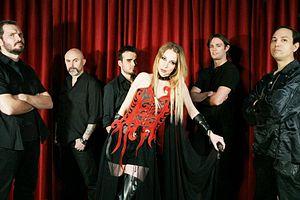
Whyzdom est un groupe de metal symphonique français, originaire de Paris, en Île-de-France. L'année 2009 est marquée par la sortie de leur premier album, From the Brink of Infinity, le 21 septembre 2009. Whyzdom annonce que le groupe ne souhaite pas sortir leur deuxième album avec les pistes vocales enregistrées par Clémentine Delauney alors qu'elle a quitté le groupe, et choisit de repousser la sortie de Blind? pour réenregistrer le chant. Le troisième album du groupe Symphony for a Hopeless God, chanté par Marie Rouyer, est publié en 2015. Le quatrième album As Time Turns To Dust est à nouveau chanté par Marie, sous son nom de mariage : Marie Mac Leod et sort en avril 2018.
Voici une liste de groupes de metal symphonique.